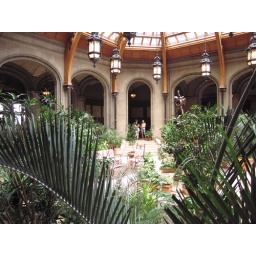
Lovely bright and airy tropical green house near the main entrancew to the mansion.